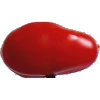
Label: Tomato 2